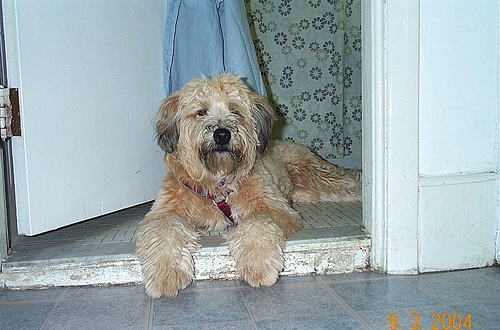
Animal: dog
Breed: wheaten_terrier